Clarita Vidal

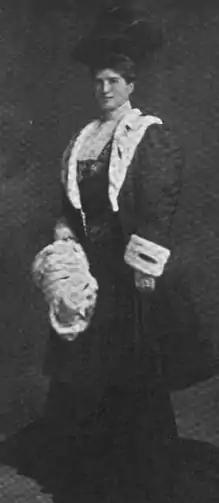
Clarita Vidal, from a 1909 publication.

Vidal was a Florodora girl, and counted among the "beauties" of the stage. Her Broadway appearances included roles in "The Silver Slipper" (1902–1903) and "Cynthia" (1903). In London, she was seen in "The New Regime" (1903), "The School Girl" (1903), and "His Highness, My Husband" (1904). "All the beauties of the day were in "The School Girl"," recalled actress Billie Burke. "I remember Clarita Vidal, famous and smick-smack, who posed as if she were made of wax, with just one expression of sheer beauty."